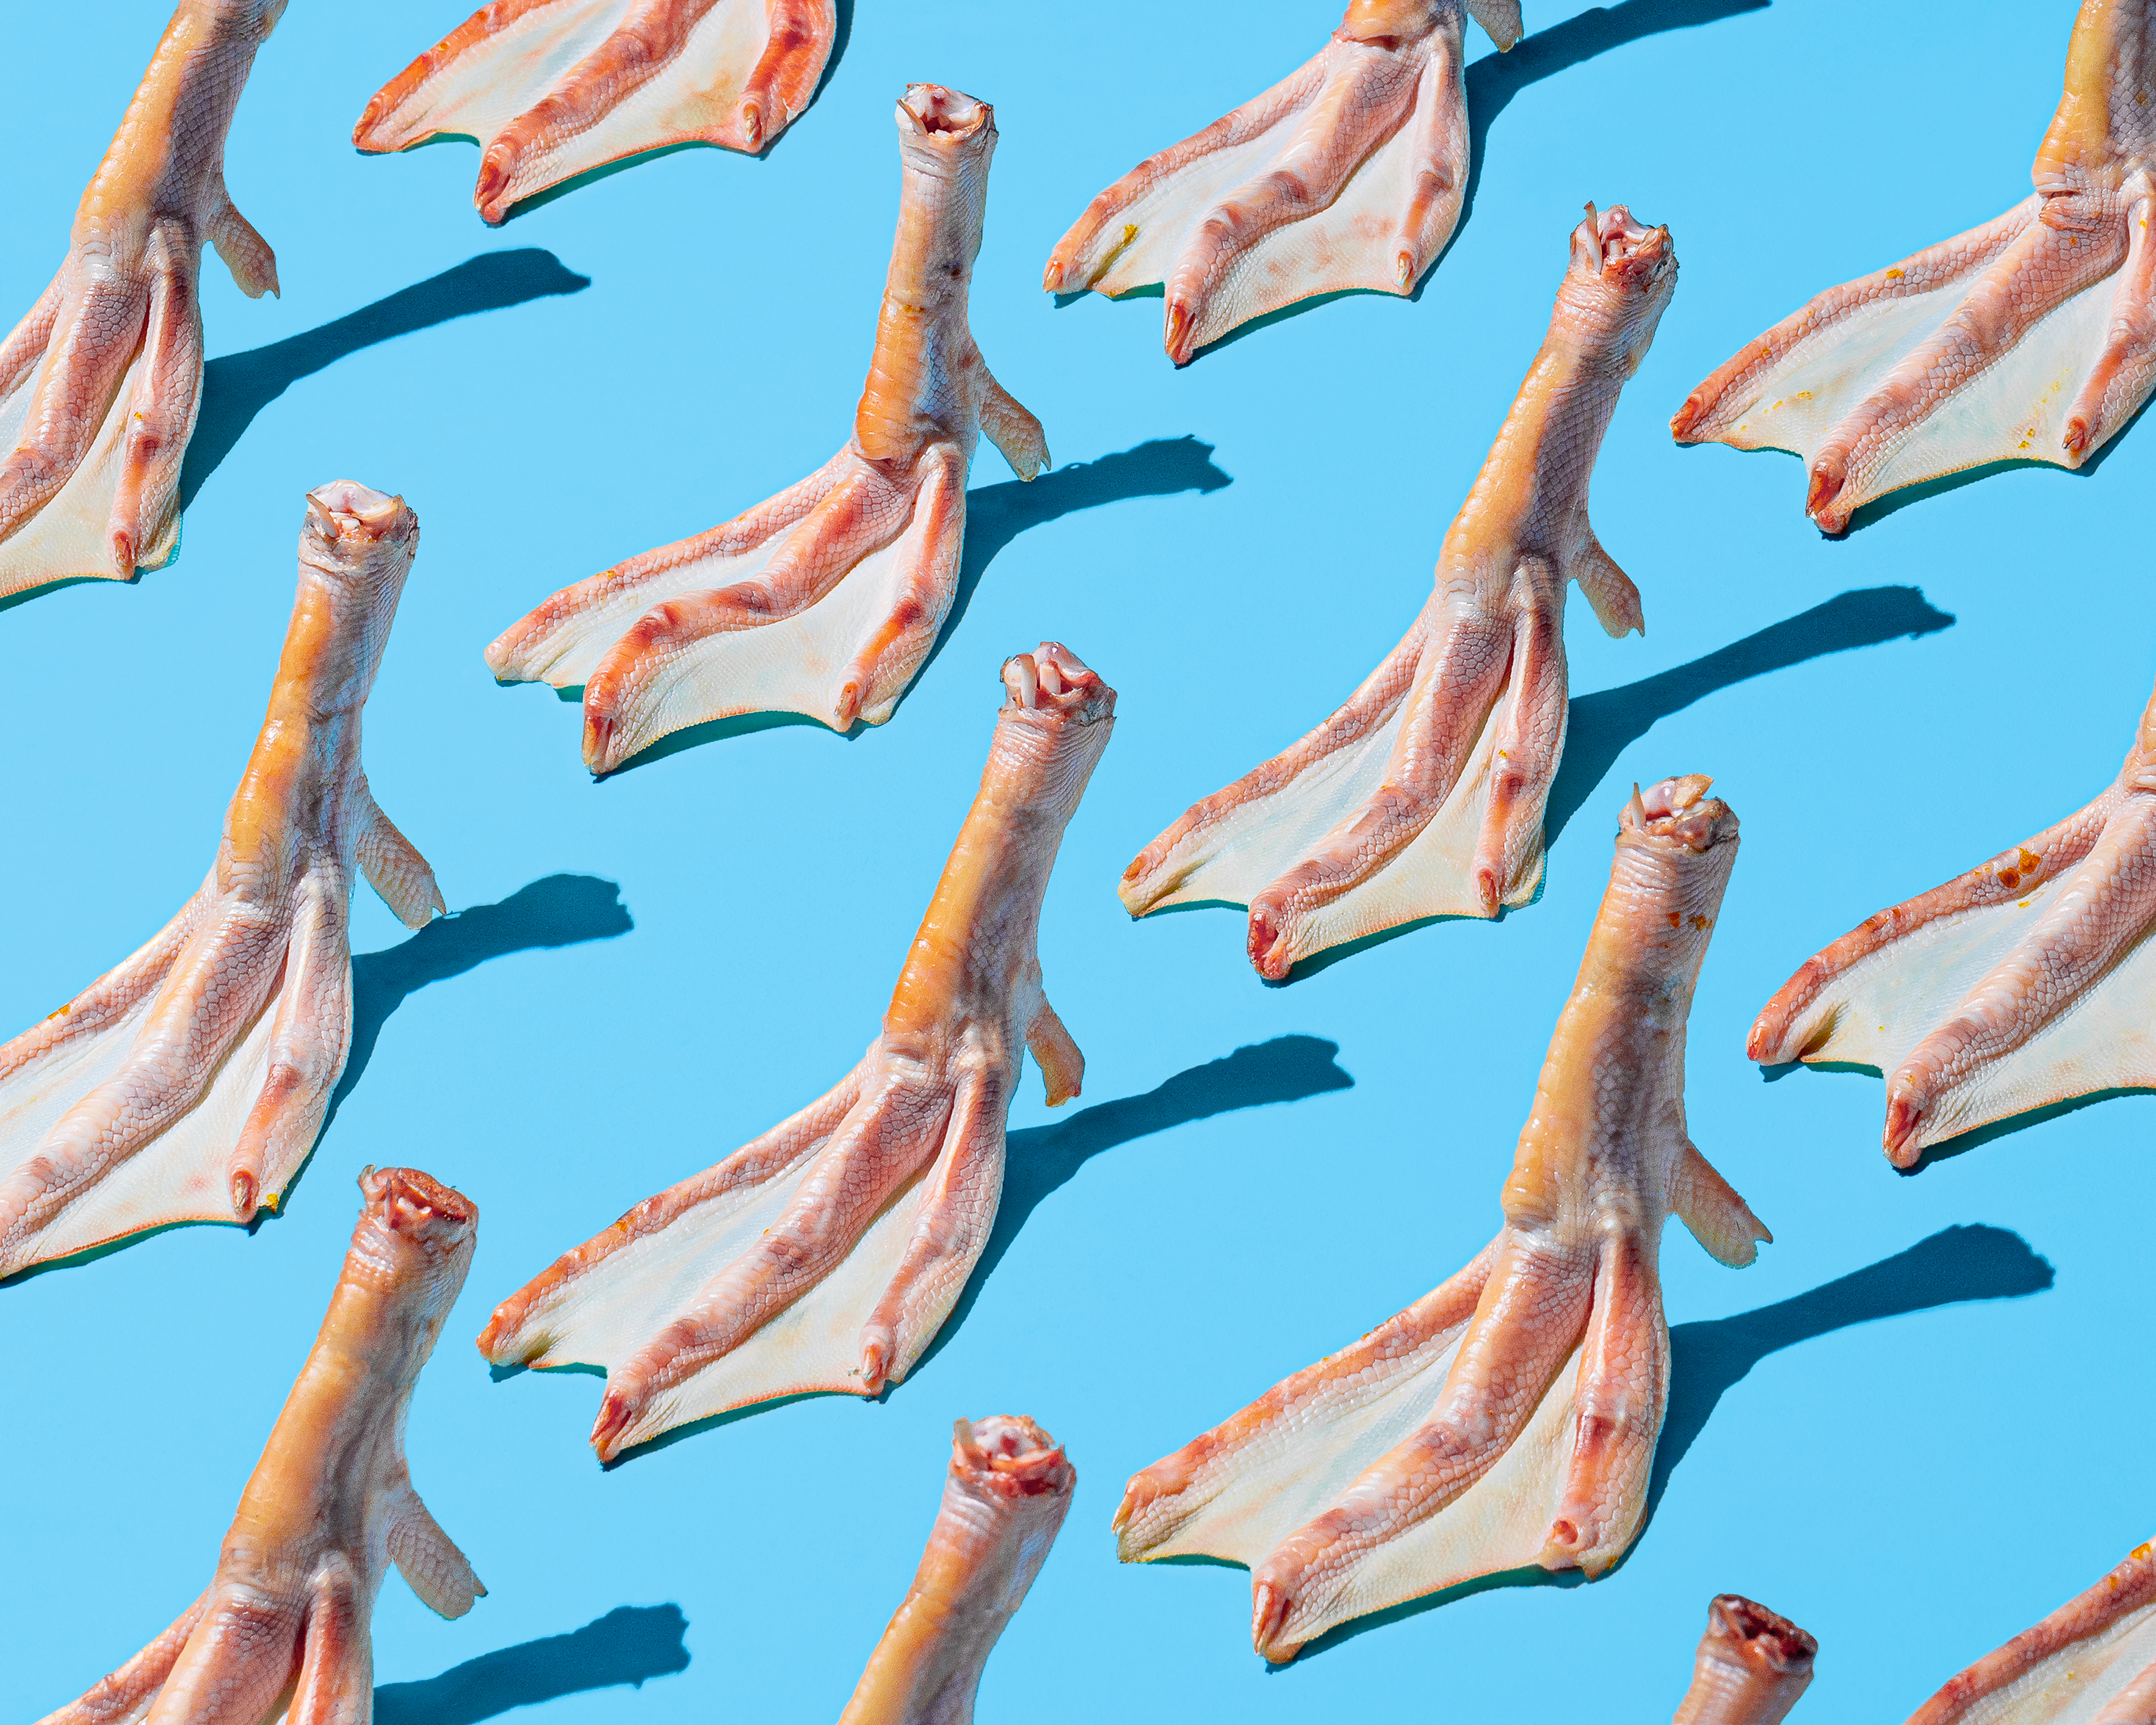
joint, green, blue, botany, organism, gesture, finger, thumb, art, line, adaptation, wood, pattern, illustration, painting, foot, electric blue, human leg, wildlife, flesh, elbow, peach, visual arts, flight, twig